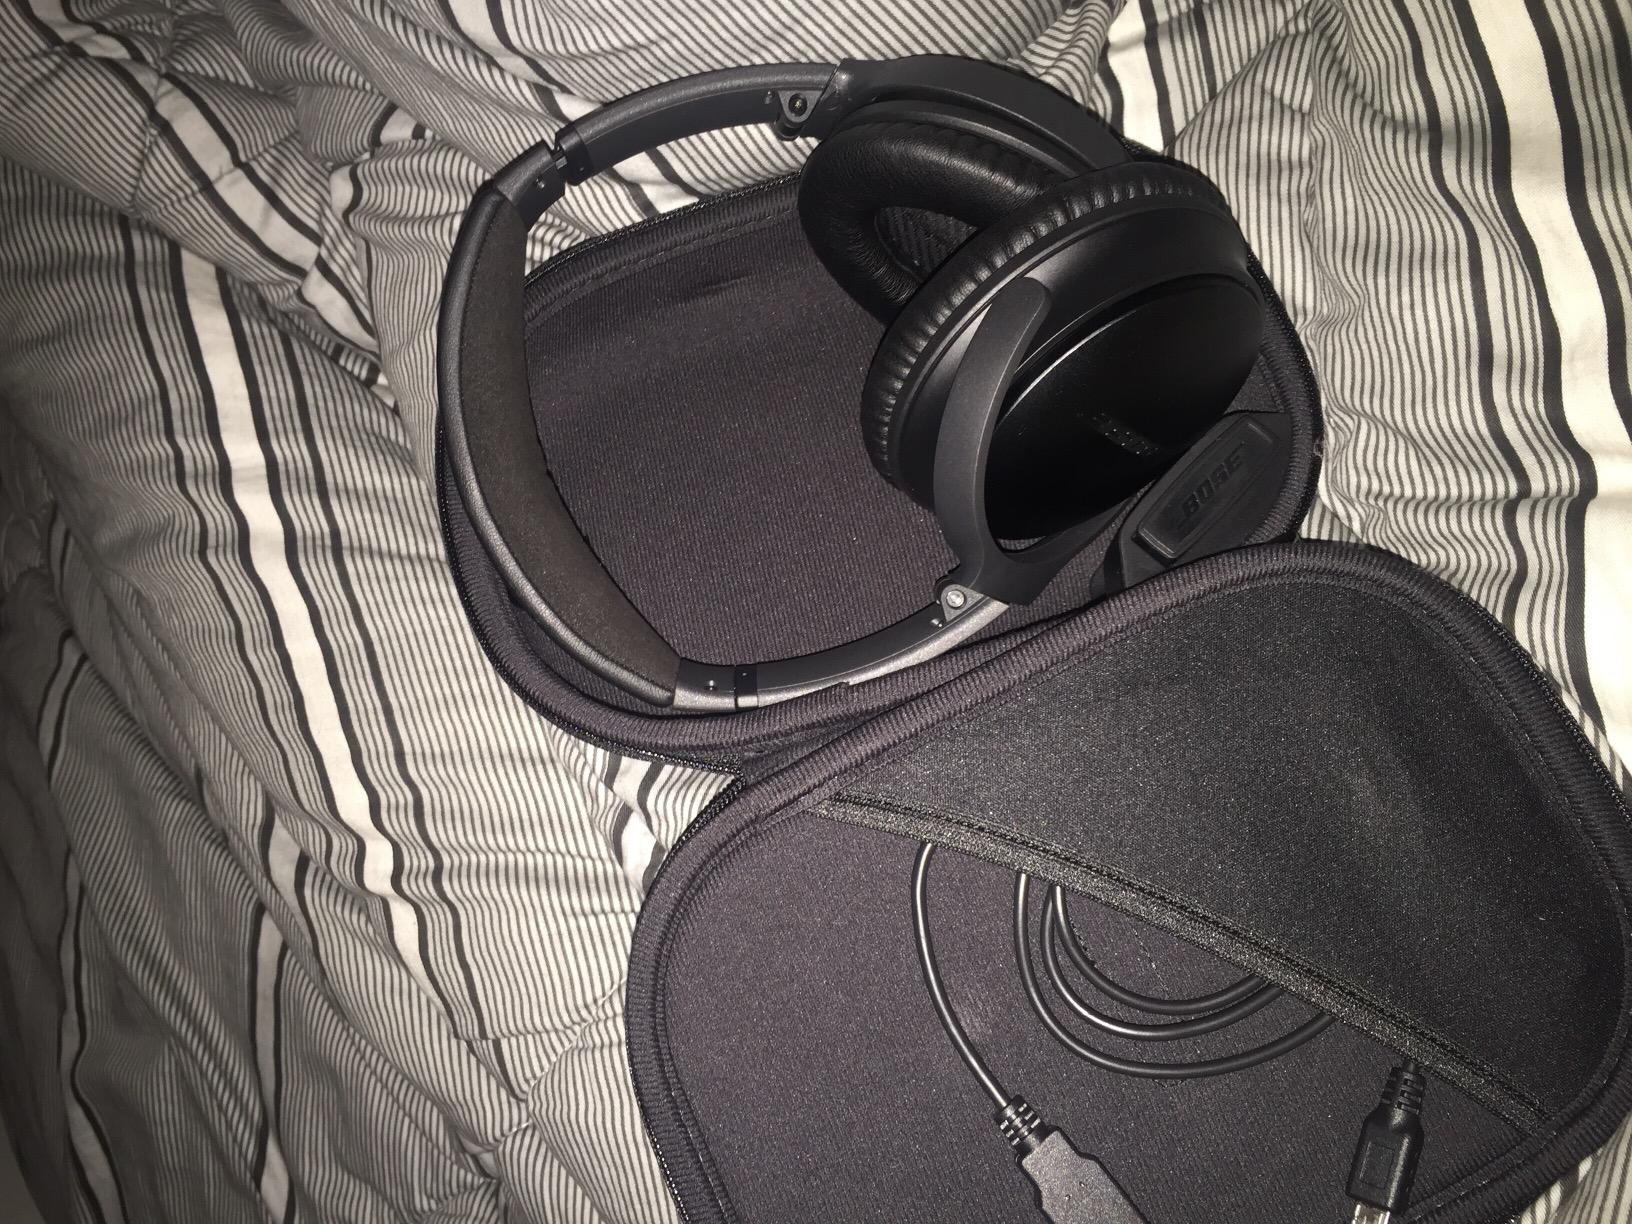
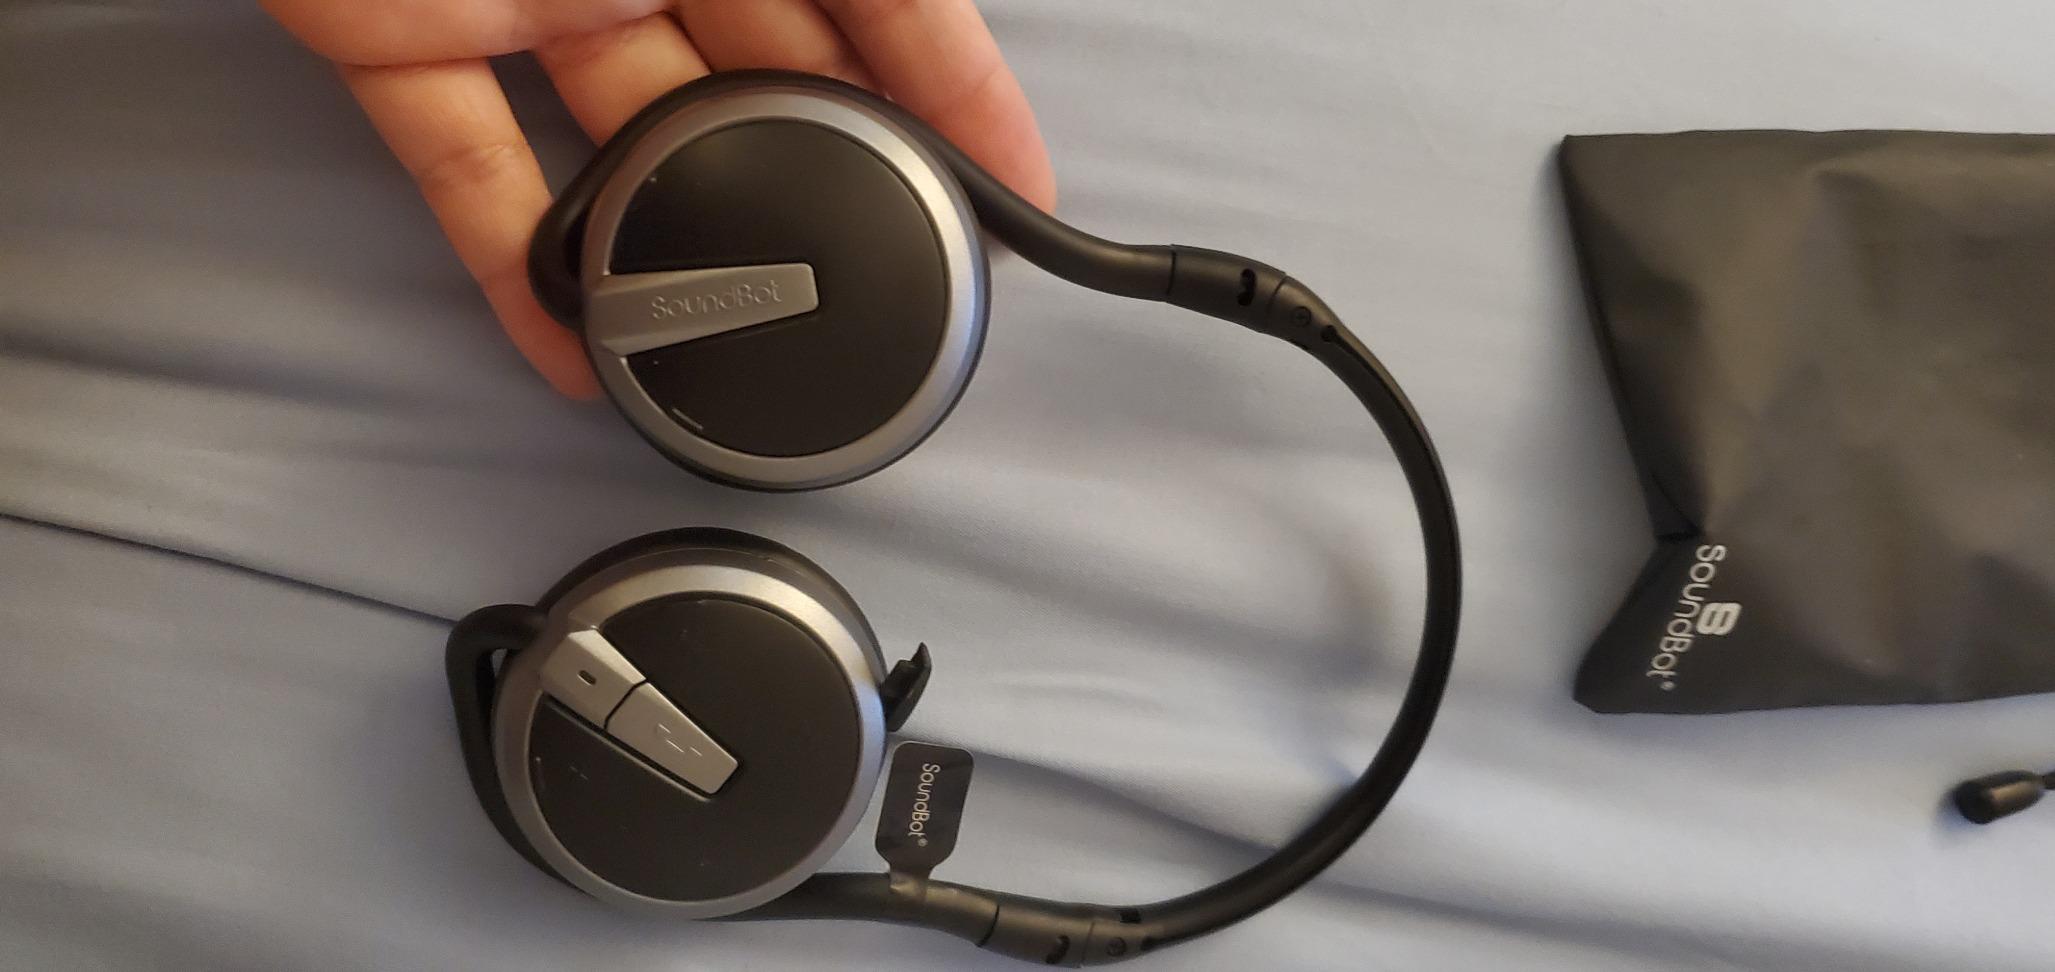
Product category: headphones
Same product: no